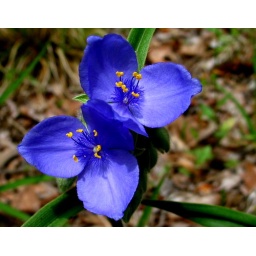
This little blue flower grew by the road to the meeting poarch at Athens camp.